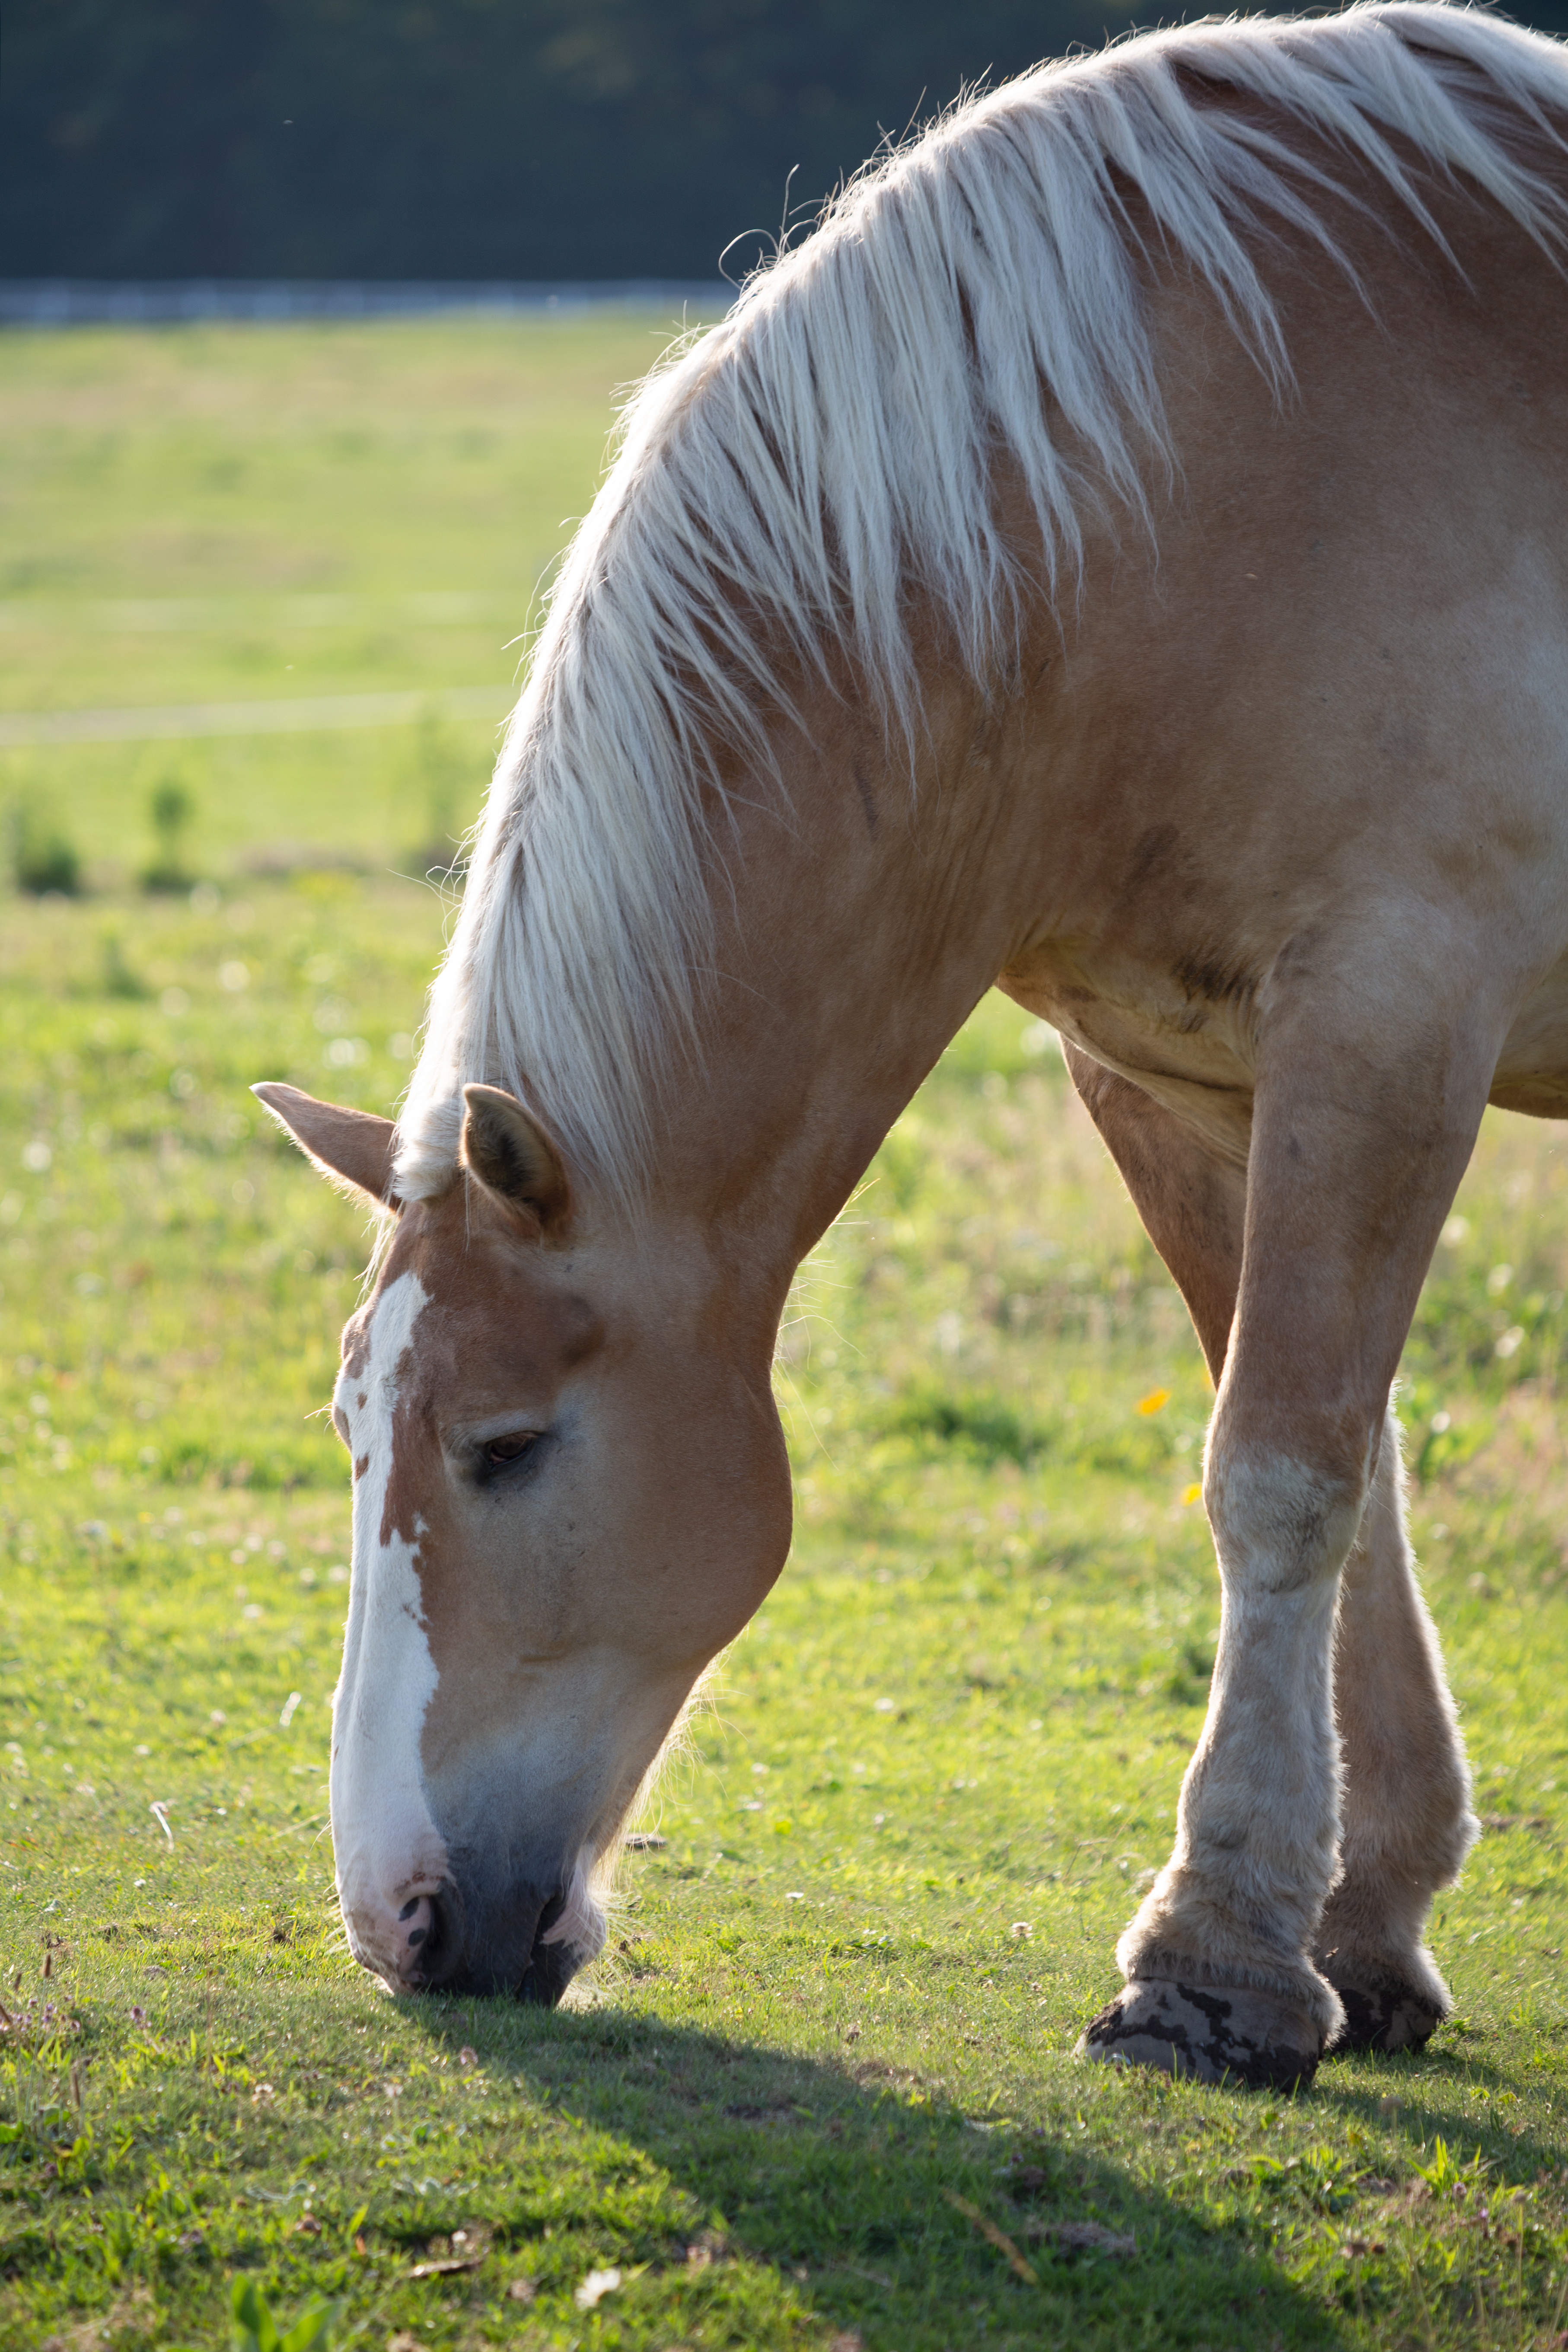
horse, mammal, vertebrate, mane, hair, grazing, pasture, mare, grass, stallion, mustang horse, grassland, snout, meadow, pony, terrestrial animal, wildlife, livestock, plant